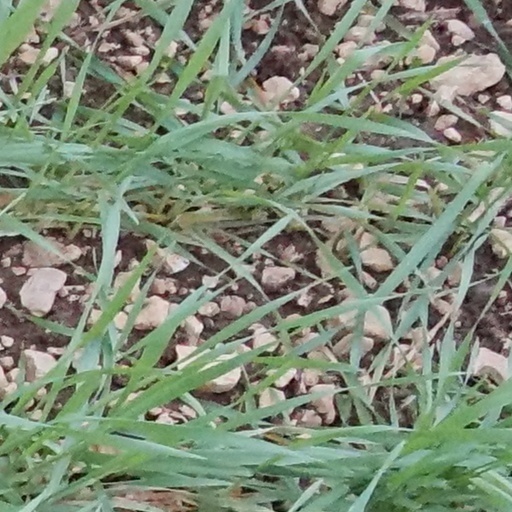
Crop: wheat